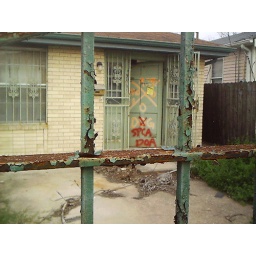
The SPCA found a dead dog in this house (DOA).